Triggertrap

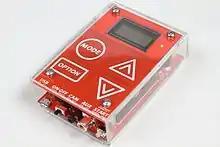
Triggertrap

Triggertrap was an England-based company that created hardware and software products centred on triggering single-lens reflex (SLR) cameras. Products included several Arduino-based camera triggers, along with mobile apps which interfaced with cameras using a device that plugs into the headphone socket of the smartphone or tablet. In May 2012, Triggertrap introduced Triggertrap Mobile for iOS, followed by a version for Android in September 2012. Triggertrap Mobile utilized the sensors and processing power of a smartphone or tablet running IOS to trigger cameras based on sound, motion, vibration, or location, in addition to timelapse, bulb ramping, and other features. Triggertrap ceased trading on 31 January 2017. The founder and CEO was the Dutch photographer Haje Jan Kamps.